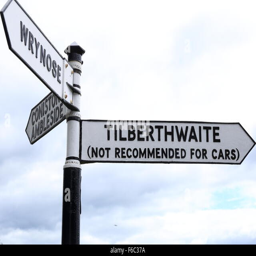
old fashioned road sign giving directions